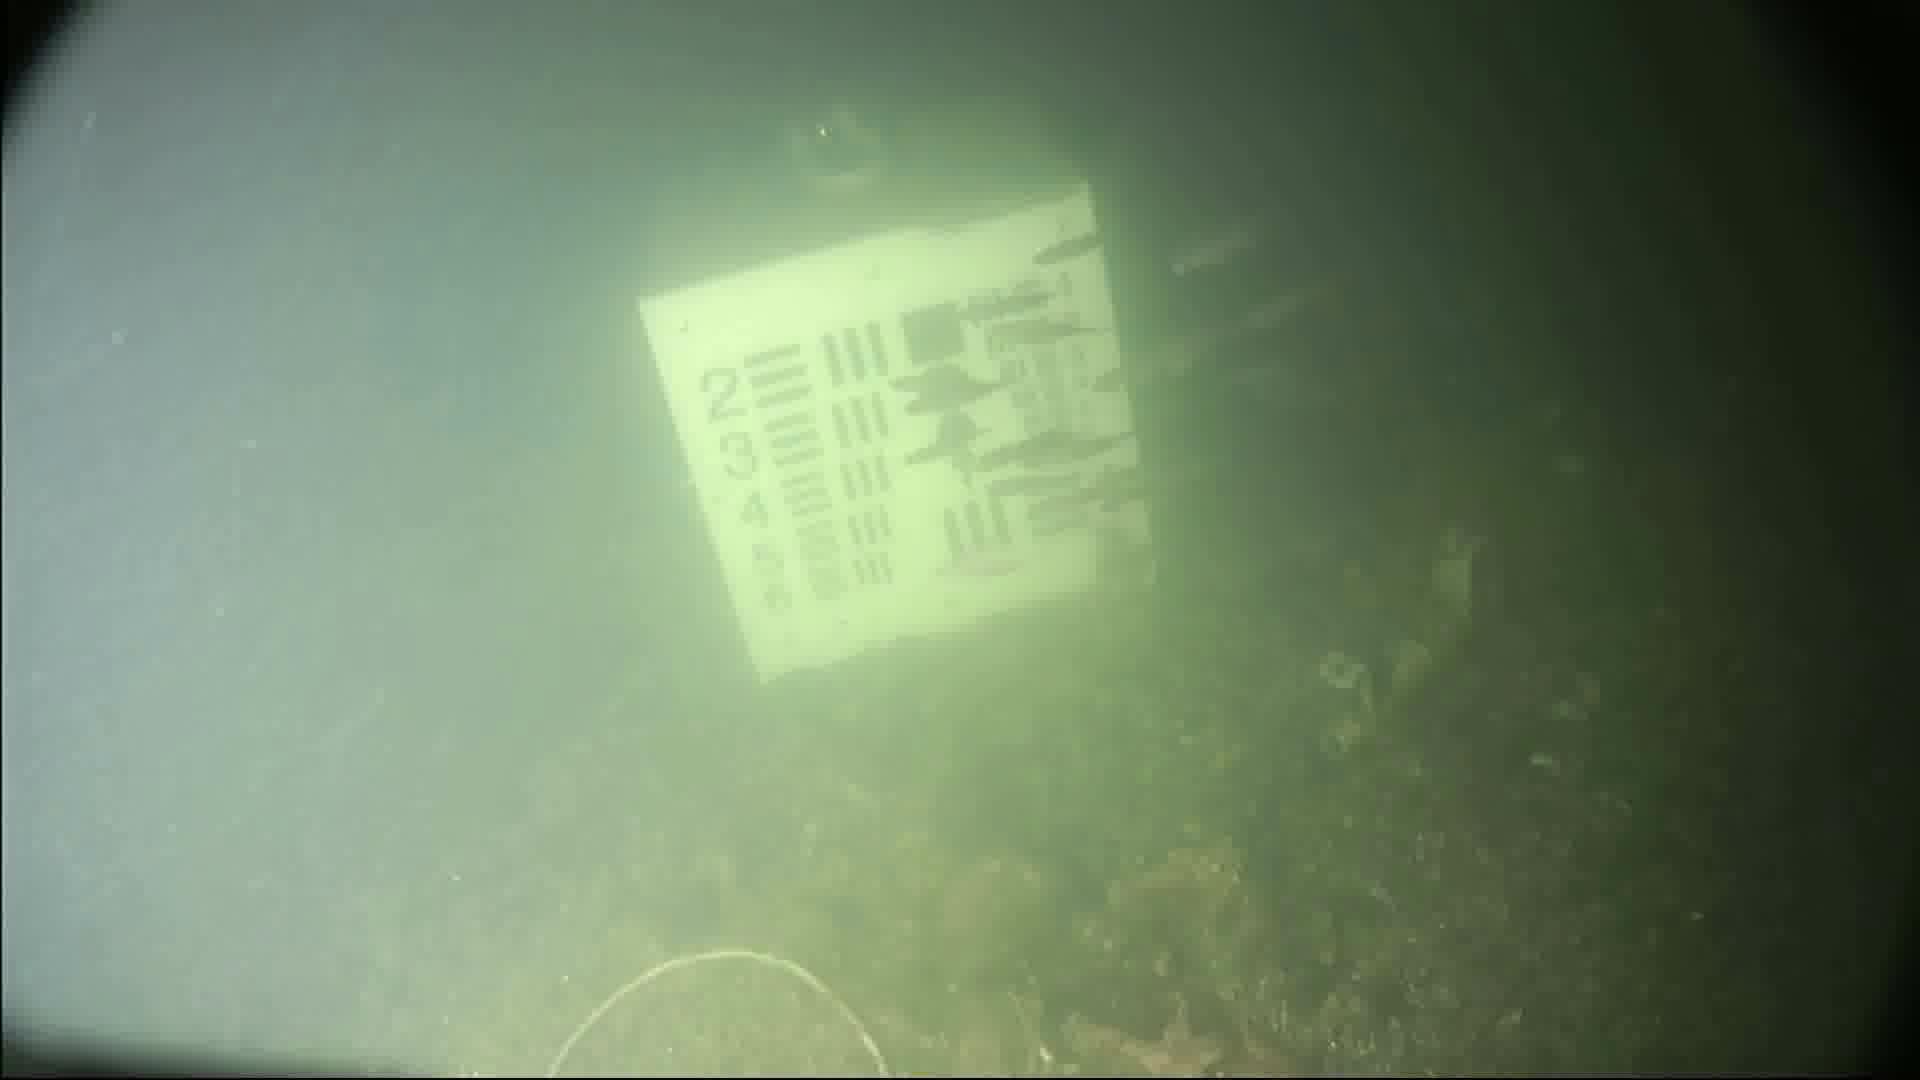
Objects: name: small_fish
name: starfish